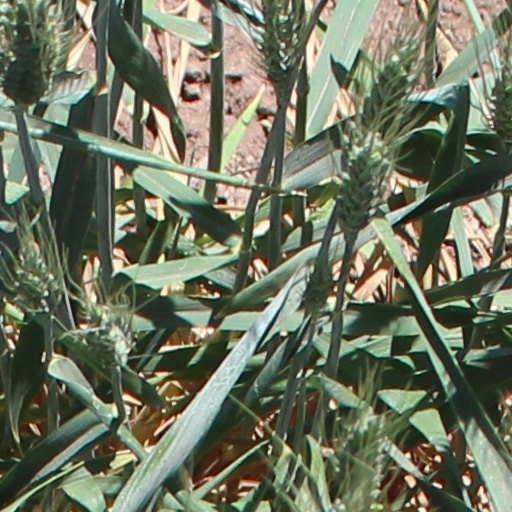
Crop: wheat